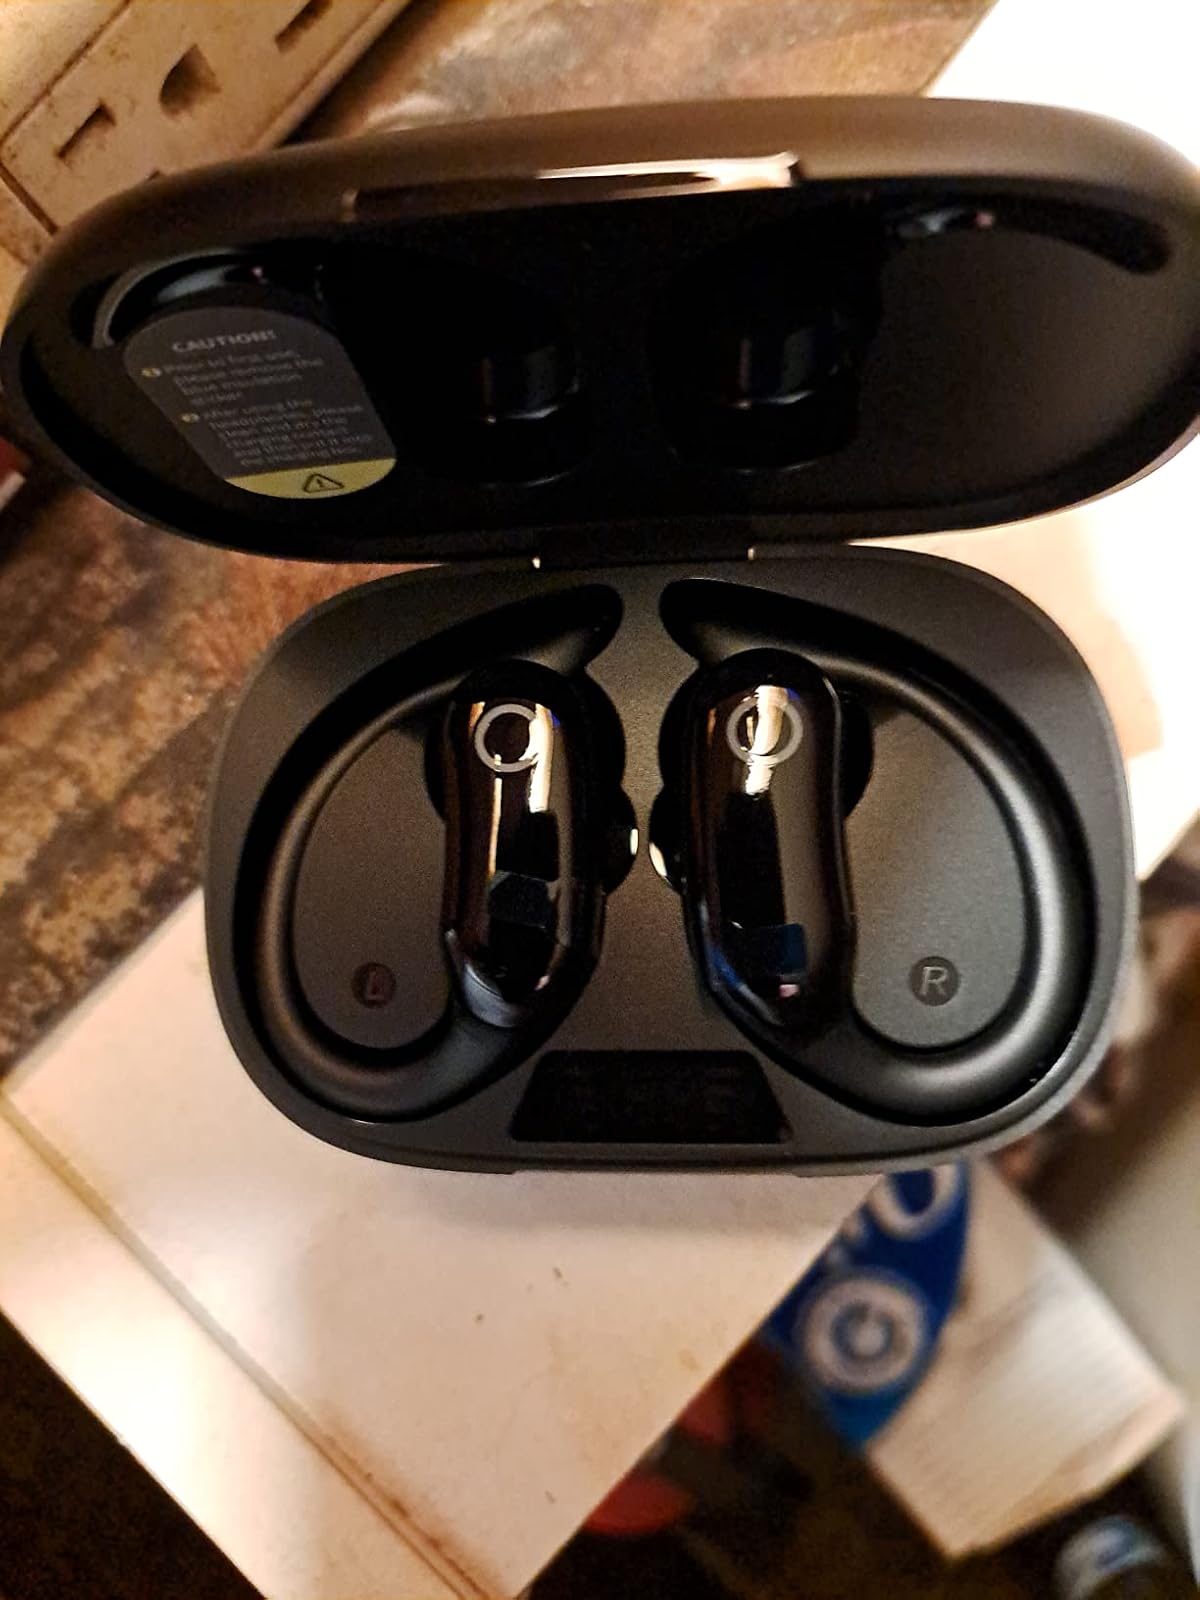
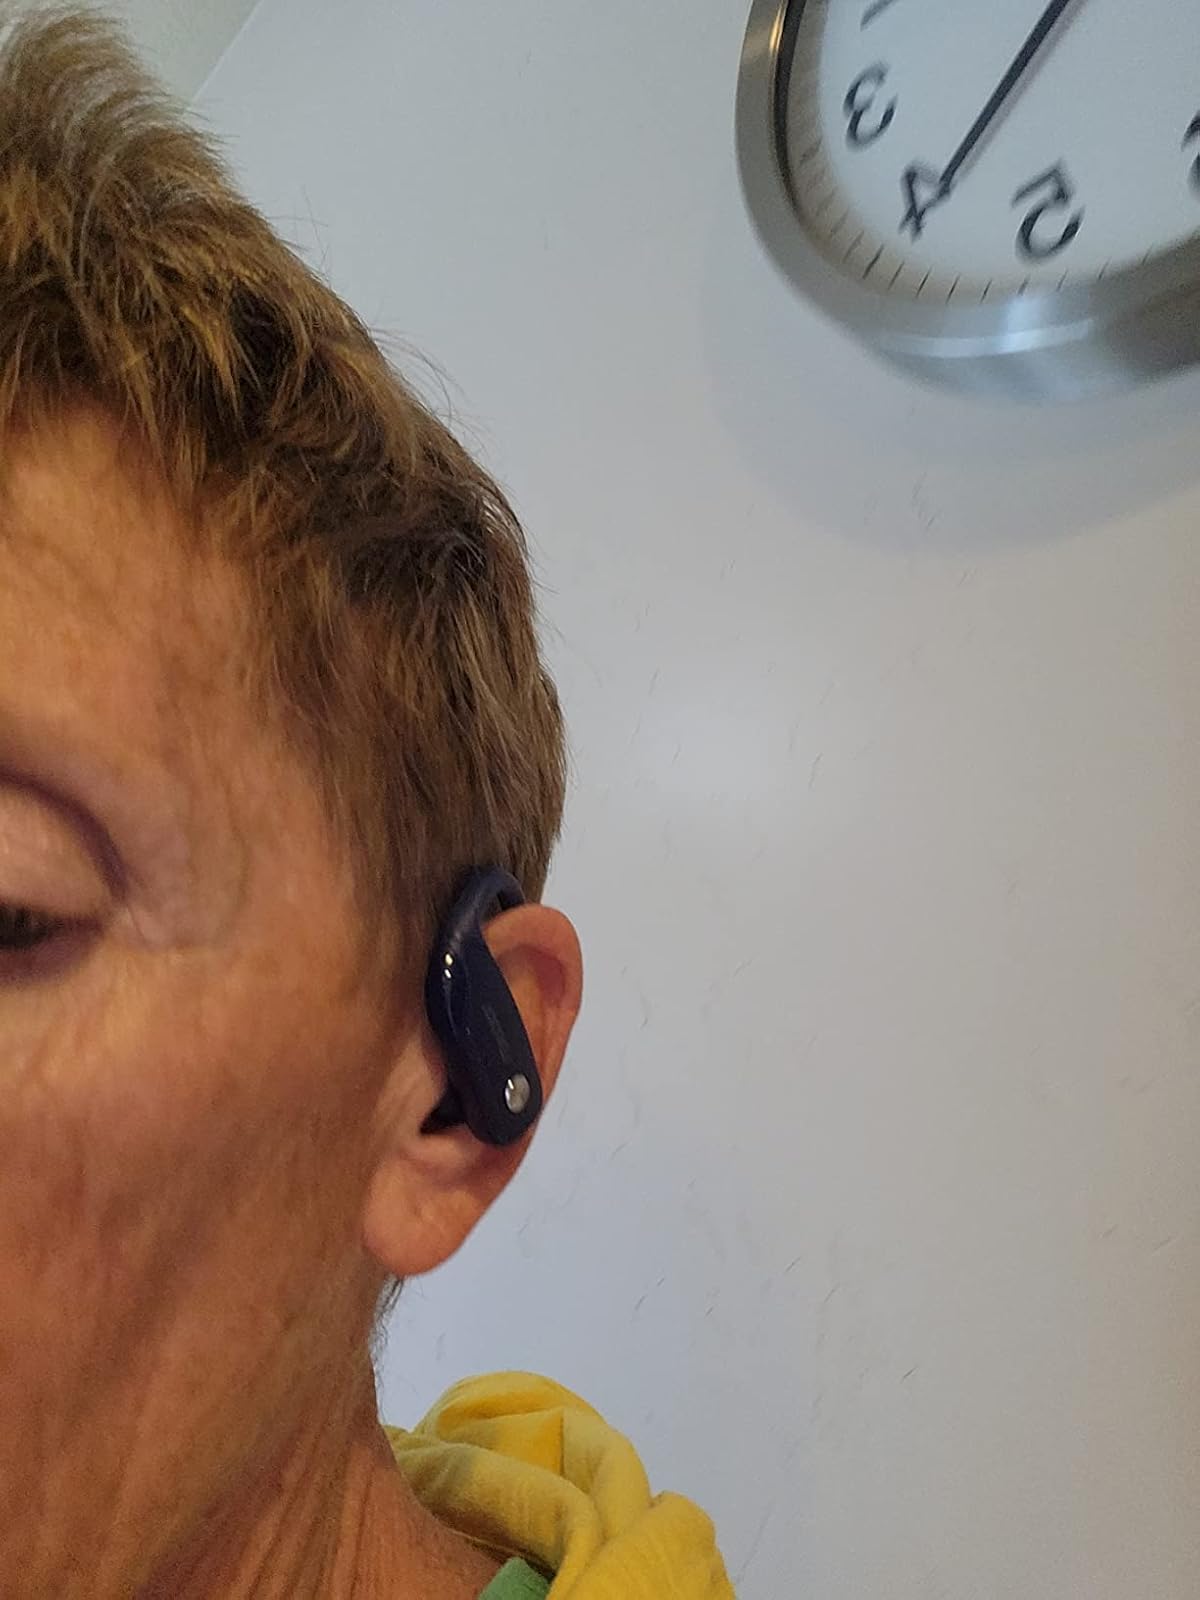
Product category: earbuds
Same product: no